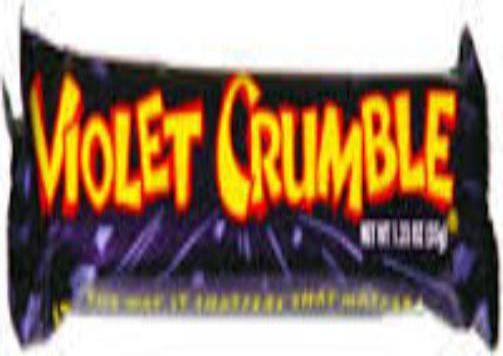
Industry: Food